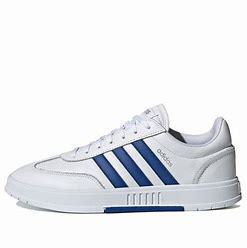
Brand: adidas
Model: neo Adidas NEO Gradas